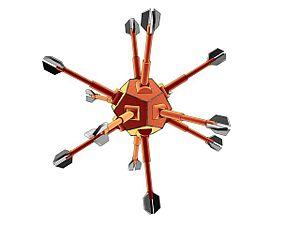
Le Brouillard Utilitaire est un groupement hypothétique de nanorobots qui peuvent répliquer une structure physique. En tant que tel, il s'agit d'une forme de robotique modulaire auto-reconfigurable.